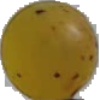
Label: Grape White 3